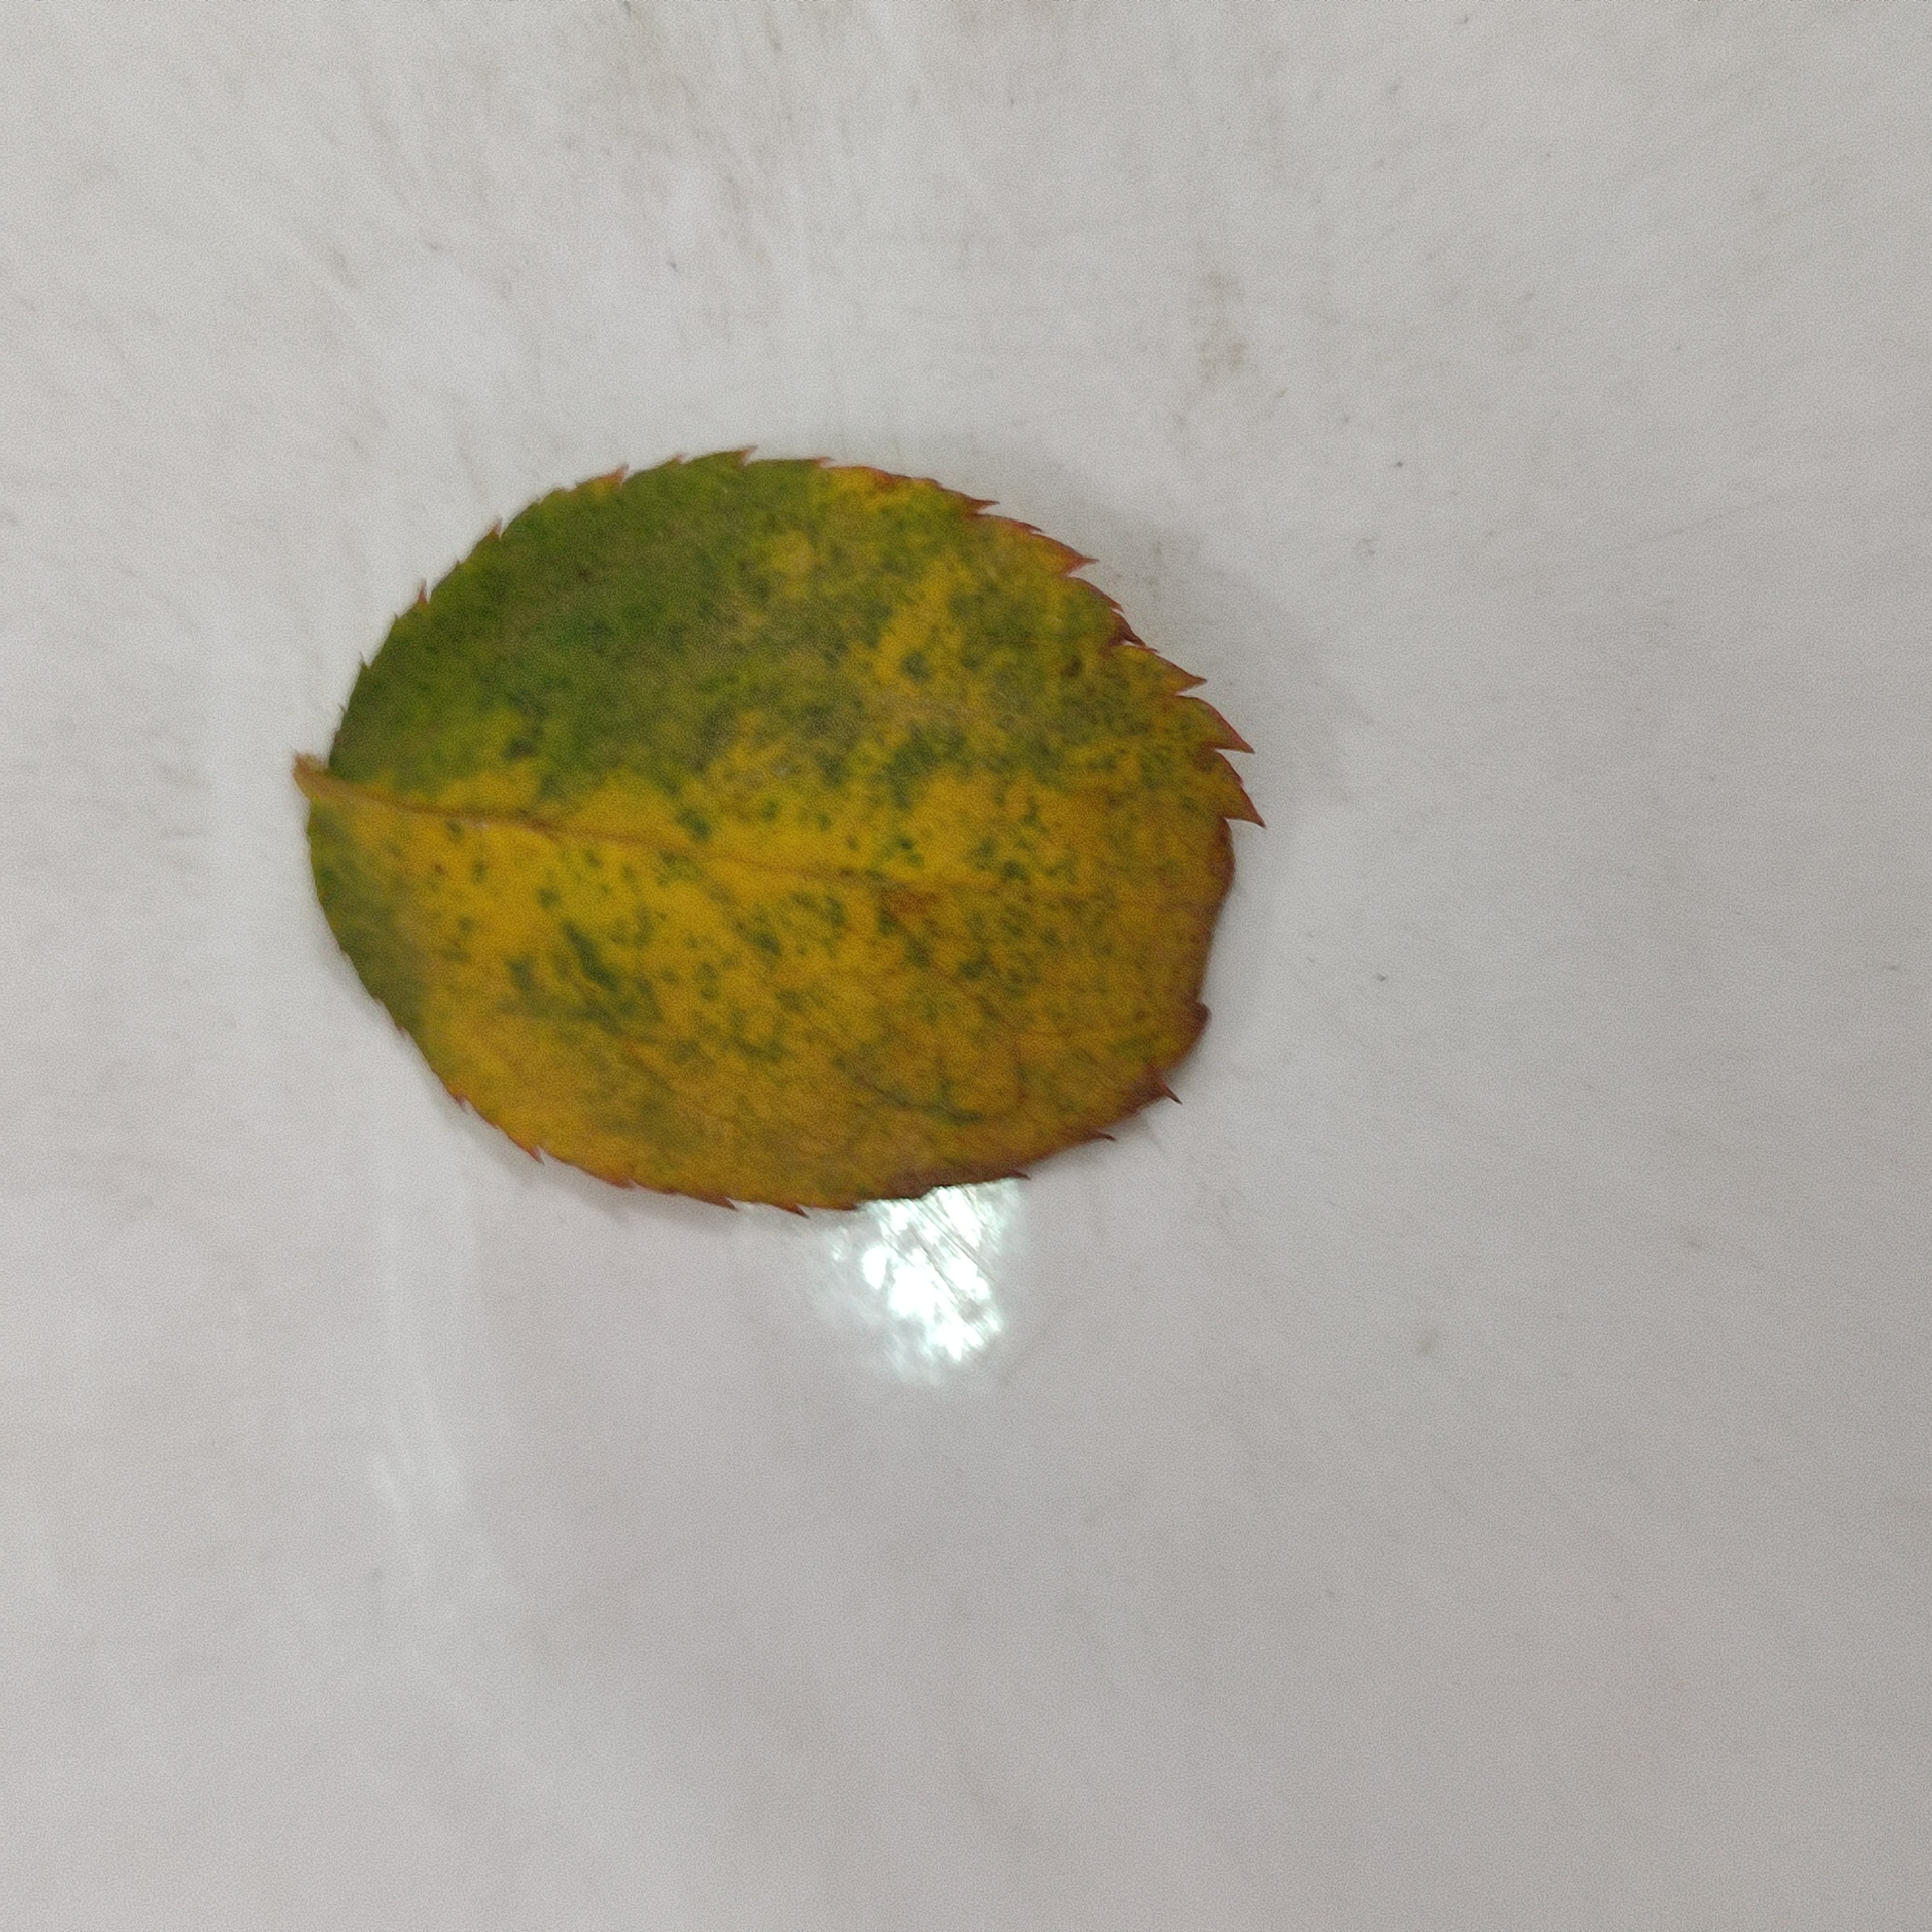
Label: Yellow Mosaic Virus